Frank Lautenberg

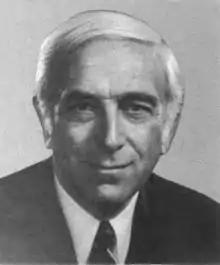
Lautenberg first served in the U.S. Senate in 1982.

Lautenberg contributed to Democratic candidates for years. He donated $90,000 to George McGovern's campaign for president in 1972, earning himself a place on one of Richard Nixon's enemies lists. In 1982, he ran for the Democratic nomination for the U.S. Senate. He faced nine other candidates: former State Banking Commissioner Angelo Bianchi, former Morristown Mayor Donald Cresitello, former Congressman Joseph A. LeFante, labor leader Frank Forst, former Congressman Andrew Maguire, Richard McAleer, businessman Howard Rosen, Princeton Mayor Barbara Boggs Sigmund, and Passaic County Freeholder Cyril Yannarelli. Maguire was the favorite but Boggs' entry took votes away from him and Lautenberg spent a considerable amount of his own money. Lautenberg won with a plurality, taking 26% of the vote to Maguire's 23%, LeFante's 20% and Sigmund's 11%.